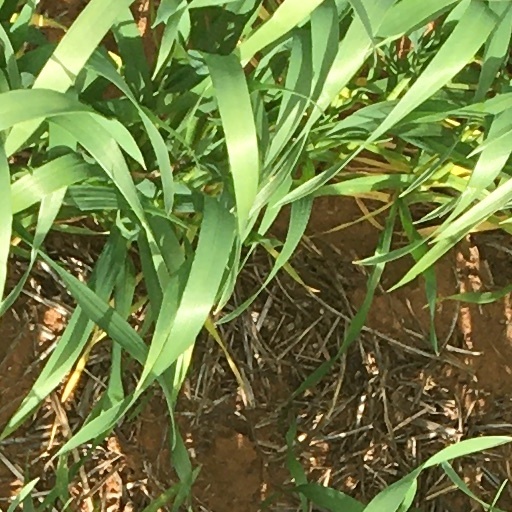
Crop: wheat